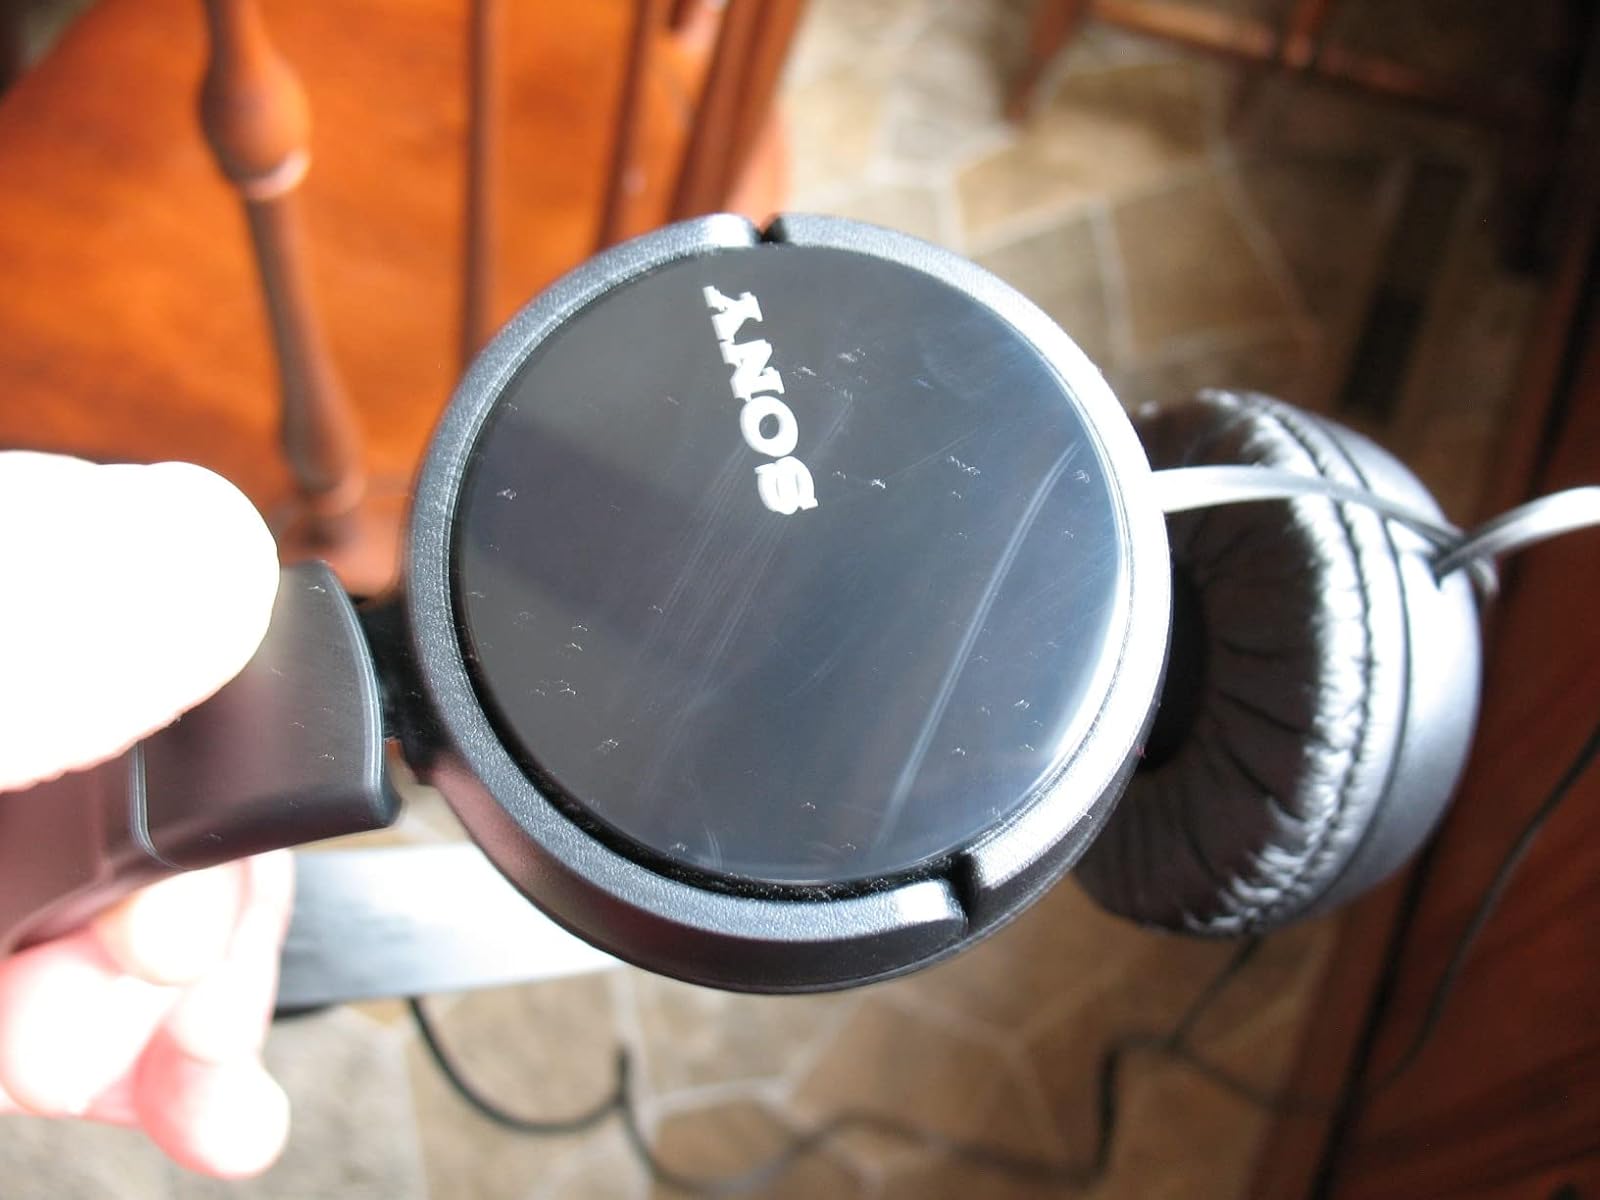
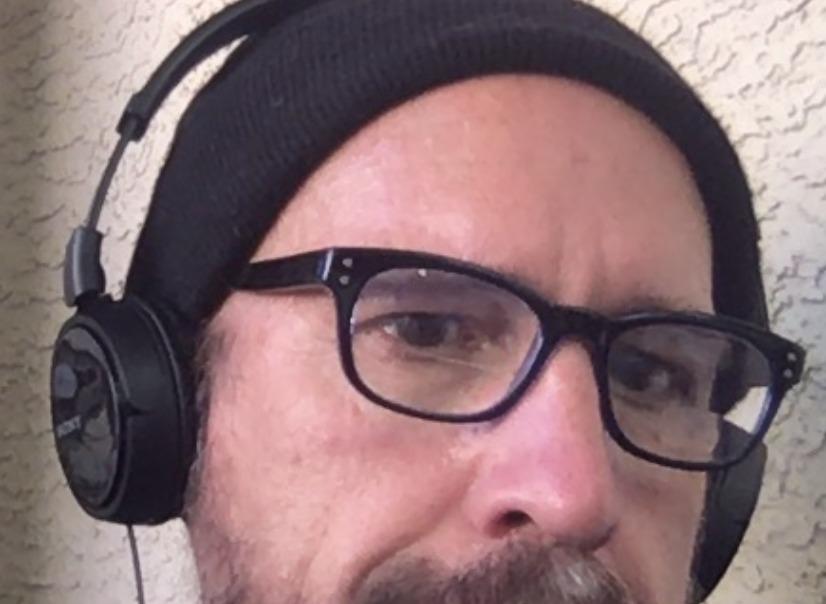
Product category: headphones
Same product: yes